Bhojpuri literature

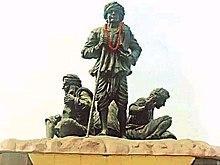
Statue or Bhikhari Thakur in Chhapra

In this stage, Patriotic works were written in Bhojpuri. Batohiya, by Raghuveer Narayan and "Firangiya" by Manoranjan Prasad Sinha are one of the most noble patriotic works of this period. Apart from this, Bhikhari Thakur, who is called as the "Shakespeare of Bhojpuri" composed most of his works in this period. Rahul Sankrityayan wrote eight Bhojpuri plays in this period including Mehrarun ke Durdasa and Naiki Duniya.